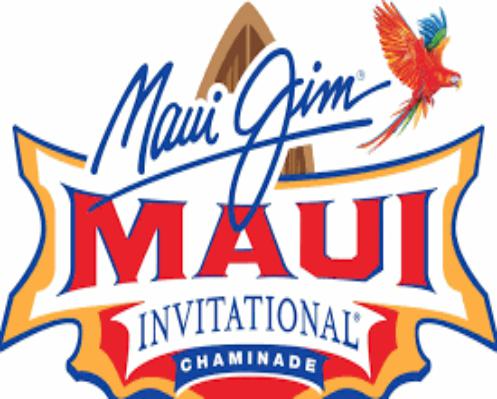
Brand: maui jim
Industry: Clothes